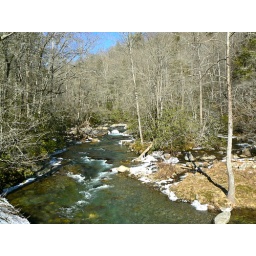
The streams in the Great Smoky Mountains National Park were running very clear on this beautiful winter day. 2010.